Eva Aariak

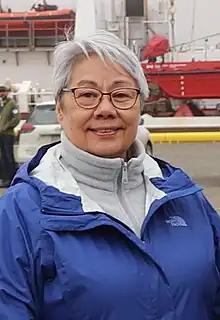
Aariak in 2023

Eva Qamaniq Aariak (born January 10, 1955) is a Canadian Inuk politician, who was elected in the 2008 territorial election to represent the electoral district of Iqaluit East in the Legislative Assembly of Nunavut. She was subsequently chosen as the second premier of Nunavut, under the territory's consensus government system, on November 14, 2008. Aariak was the fifth woman to serve as a premier in Canada.